1888 New York Giants season

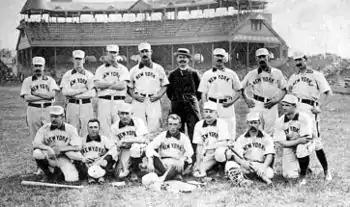
1888 New York Giants

"Note: Pos = Position; G = Games played; AB = At bats; H = Hits; Avg. = Batting average; HR = Home runs; RBI = Runs batted in"